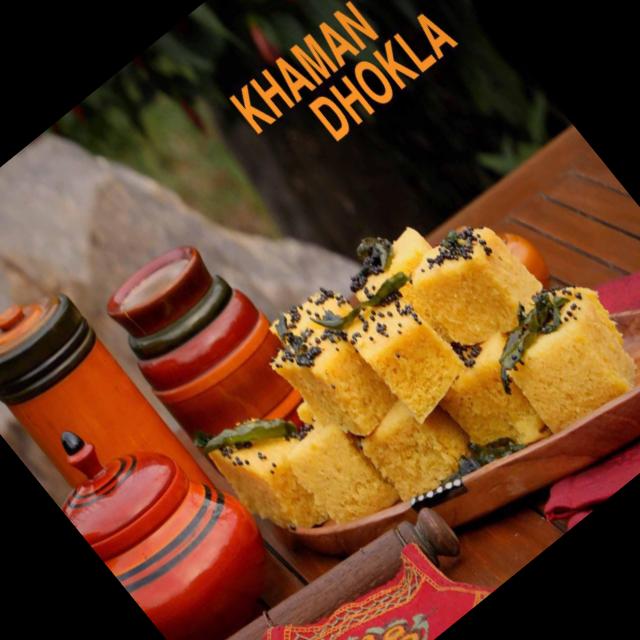
Dish: dhokla